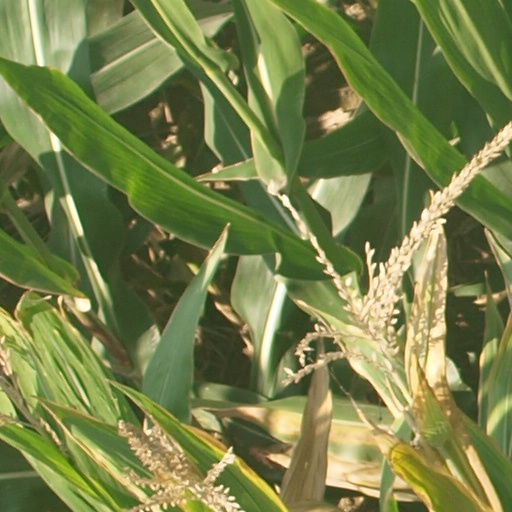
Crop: maize; corn